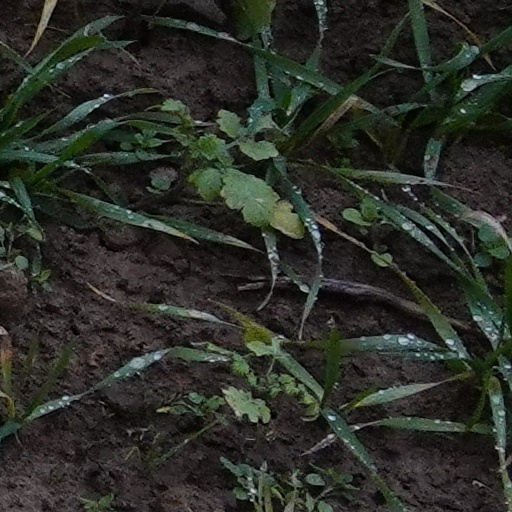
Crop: wheat